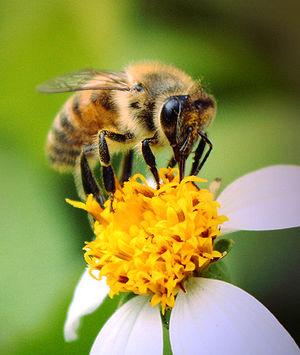
Photo d'une abeille